South Pacific (musical)

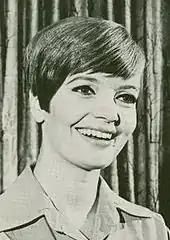
Florence Henderson as Nellie, 1967

A number of songs were extensively modified or omitted in the weeks leading up to the initial Broadway opening. They are listed in the order of their one-time placement within the show: